Willard Metcalf

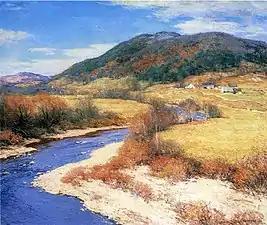
"Indian Summer, Vermont", oil on canvas, 1922. Dallas Museum of Art

Metcalf continued to hold one-man shows in New York and Boston. During the 1910s he traveled incessantly in search of painting sites. In 1913 he spent nine months painting in Paris, Norway, England, and Italy; in the U.S., in addition to Cornish and Plainfield, New Hampshire, Metcalf lived and painted in Connecticut, Vermont, and Maine, where in 1920 he painted "Benediction" (now lost), a nocturne. In 1923 the painting sold for $13,000, then a record price for the work of a living American artist.